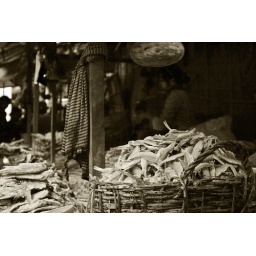
Sun-dried salted fish in a market in Myanmar.